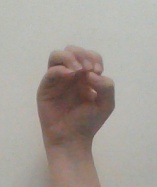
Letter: ha